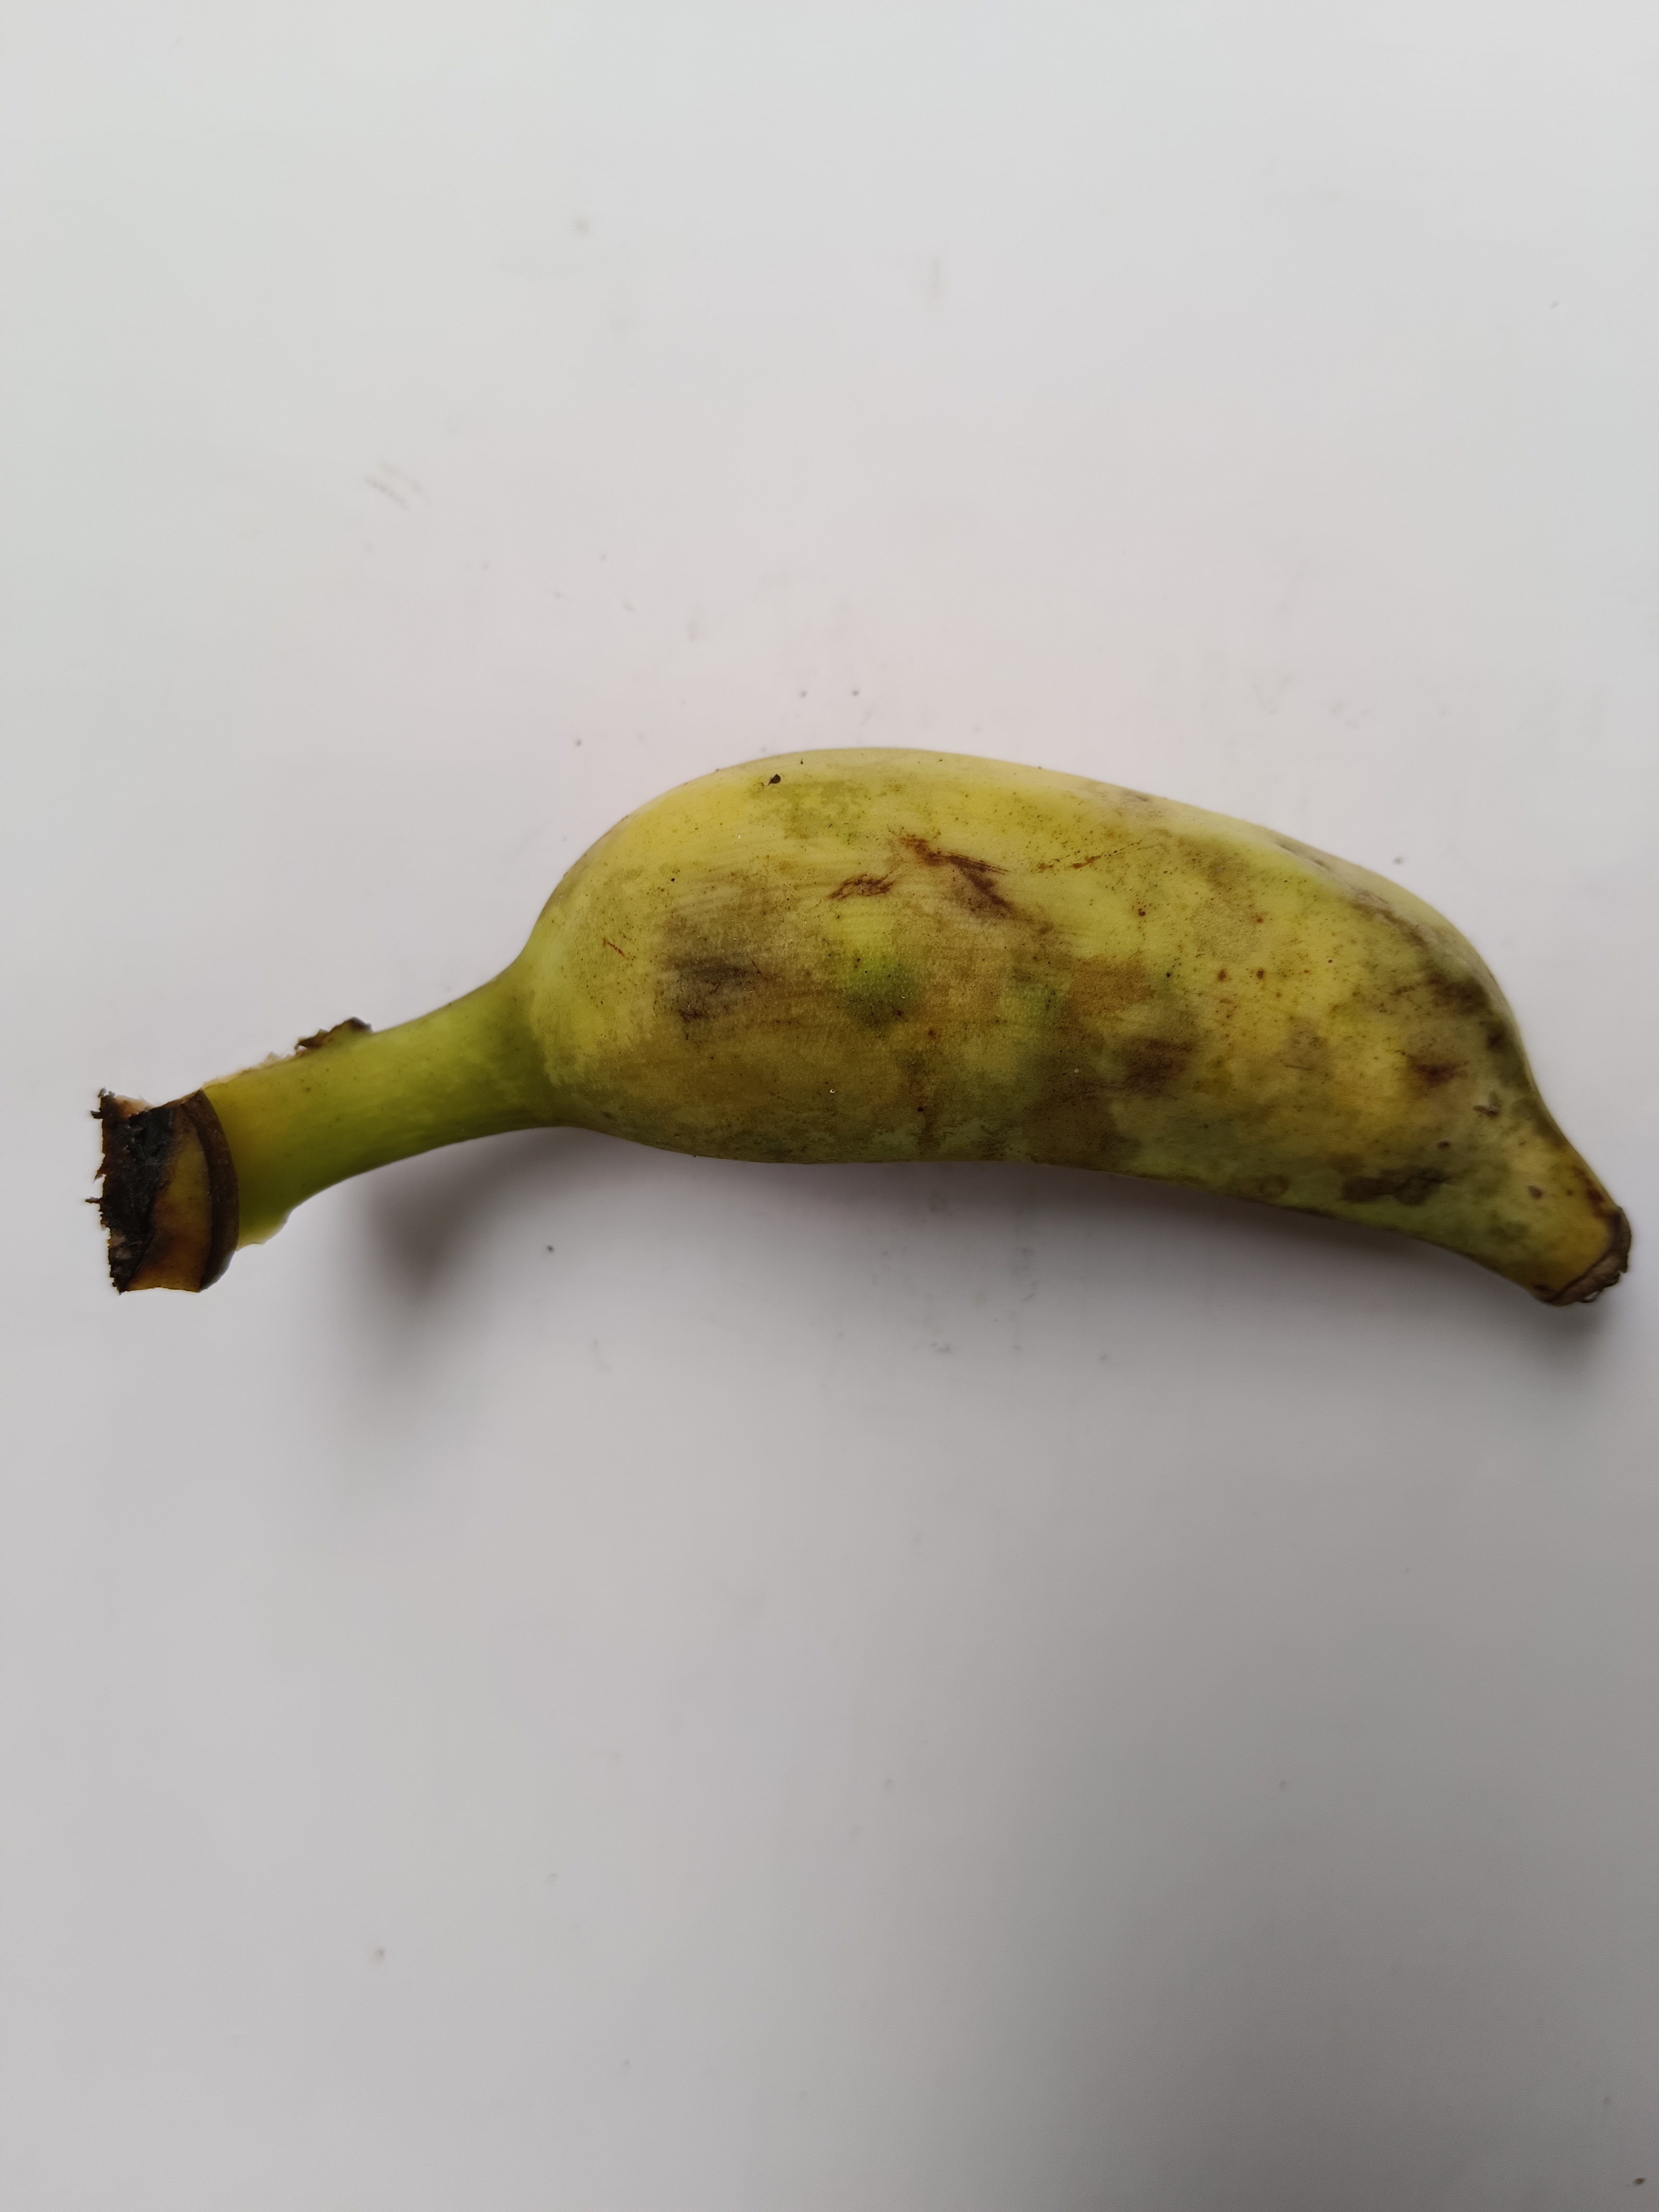
Banana variety: Deshi